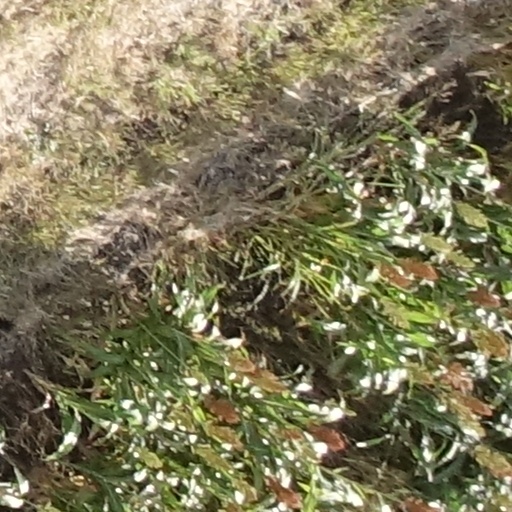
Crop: sorghum